Alberto Contador

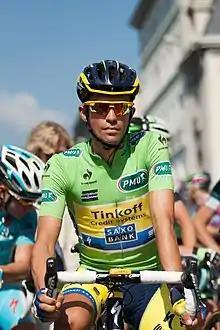
Contador at the 2014 Critérium du Dauphiné

On 21 February, Contador won his first race of the season, the Volta ao Algarve, by winning its queen stage and finishing second in the final time trial. Due to new UCI regulations concerning the nose cone of time trial bikes, Contador did not use his Shiv time trial bike, and instead used the standard red Specialized time trial bike. On 14 March, Contador won his second Paris–Nice, finishing ahead of other pre-race favorites like Alejandro Valverde and Luis León Sánchez. His main attack came in the hilltop finish to Mende, where he crossed the finish line alone and successfully secured the yellow jersey. Contador also competed in and concluded the Critérium International with a second place in the final time trial, only 2 seconds behind stage winner David Millar, while Pierrick Fédrigo successfully defended the "maillot jaune" against rivals such as Cadel Evans and Samuel Sánchez.